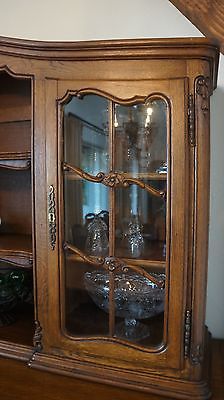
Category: cabinet